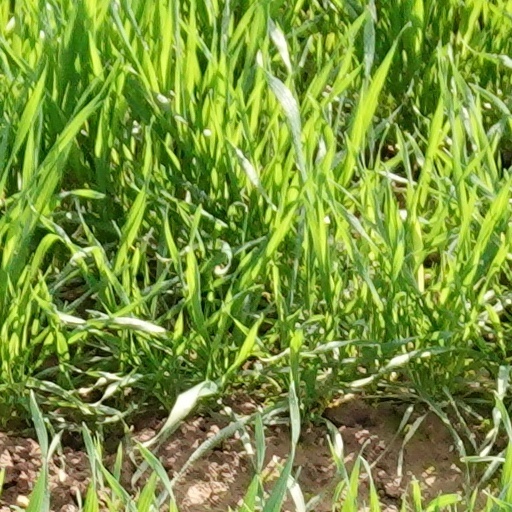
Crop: wheat